BCE Inc.

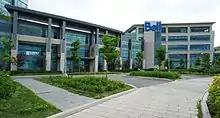
Bell Canada headquarters in Montreal. The telecommunications company is a subsidiary of BCE Inc.

Bell Canada formed the primary historic core of the company in central, Atlantic, and northern Canada.